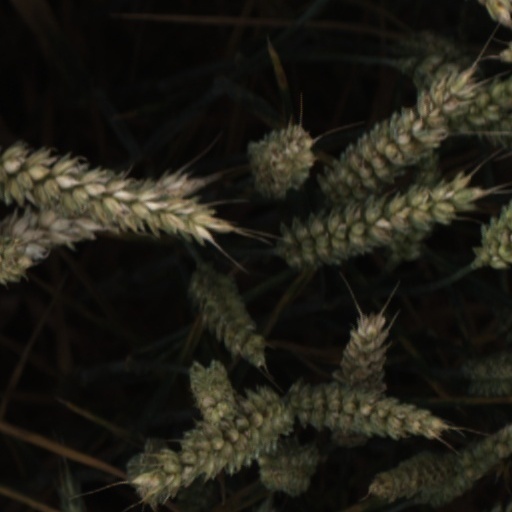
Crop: wheat